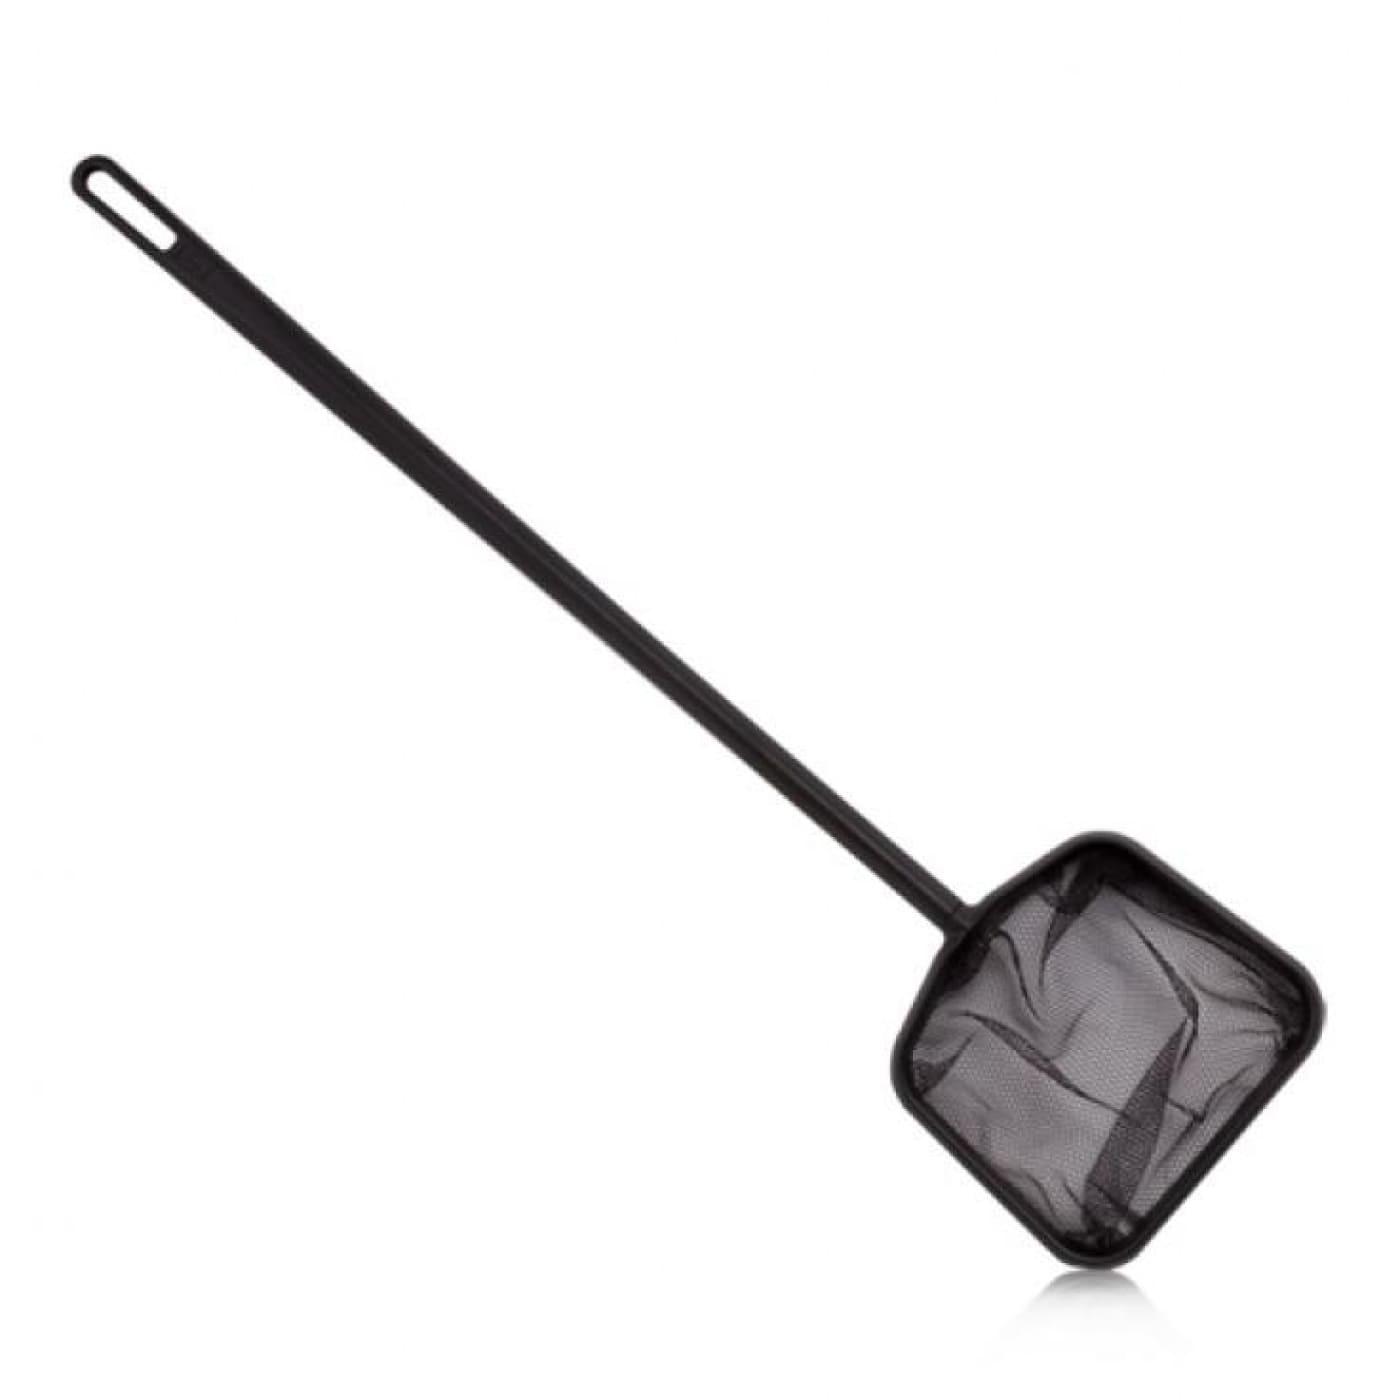
Hobby Easy Net
The Easy Net provides amazing advantages compared to normal aquarium fish nets. The Easy Net always floats on the surface of the aquarium because of the air chamber inside the scoop. The extra soft net is ideally suited to catch sensitive shrimp and crabs from the aquarium. Sizing: Small - 8cm Medium - 12cm Large - 17cm X-Large - 21cm
Brand: Hobby
Category: Animals & Pet Supplies > Pet Supplies > Fish & Aquatic Supplies > Aquarium Fish Nets > Shrimp Nets